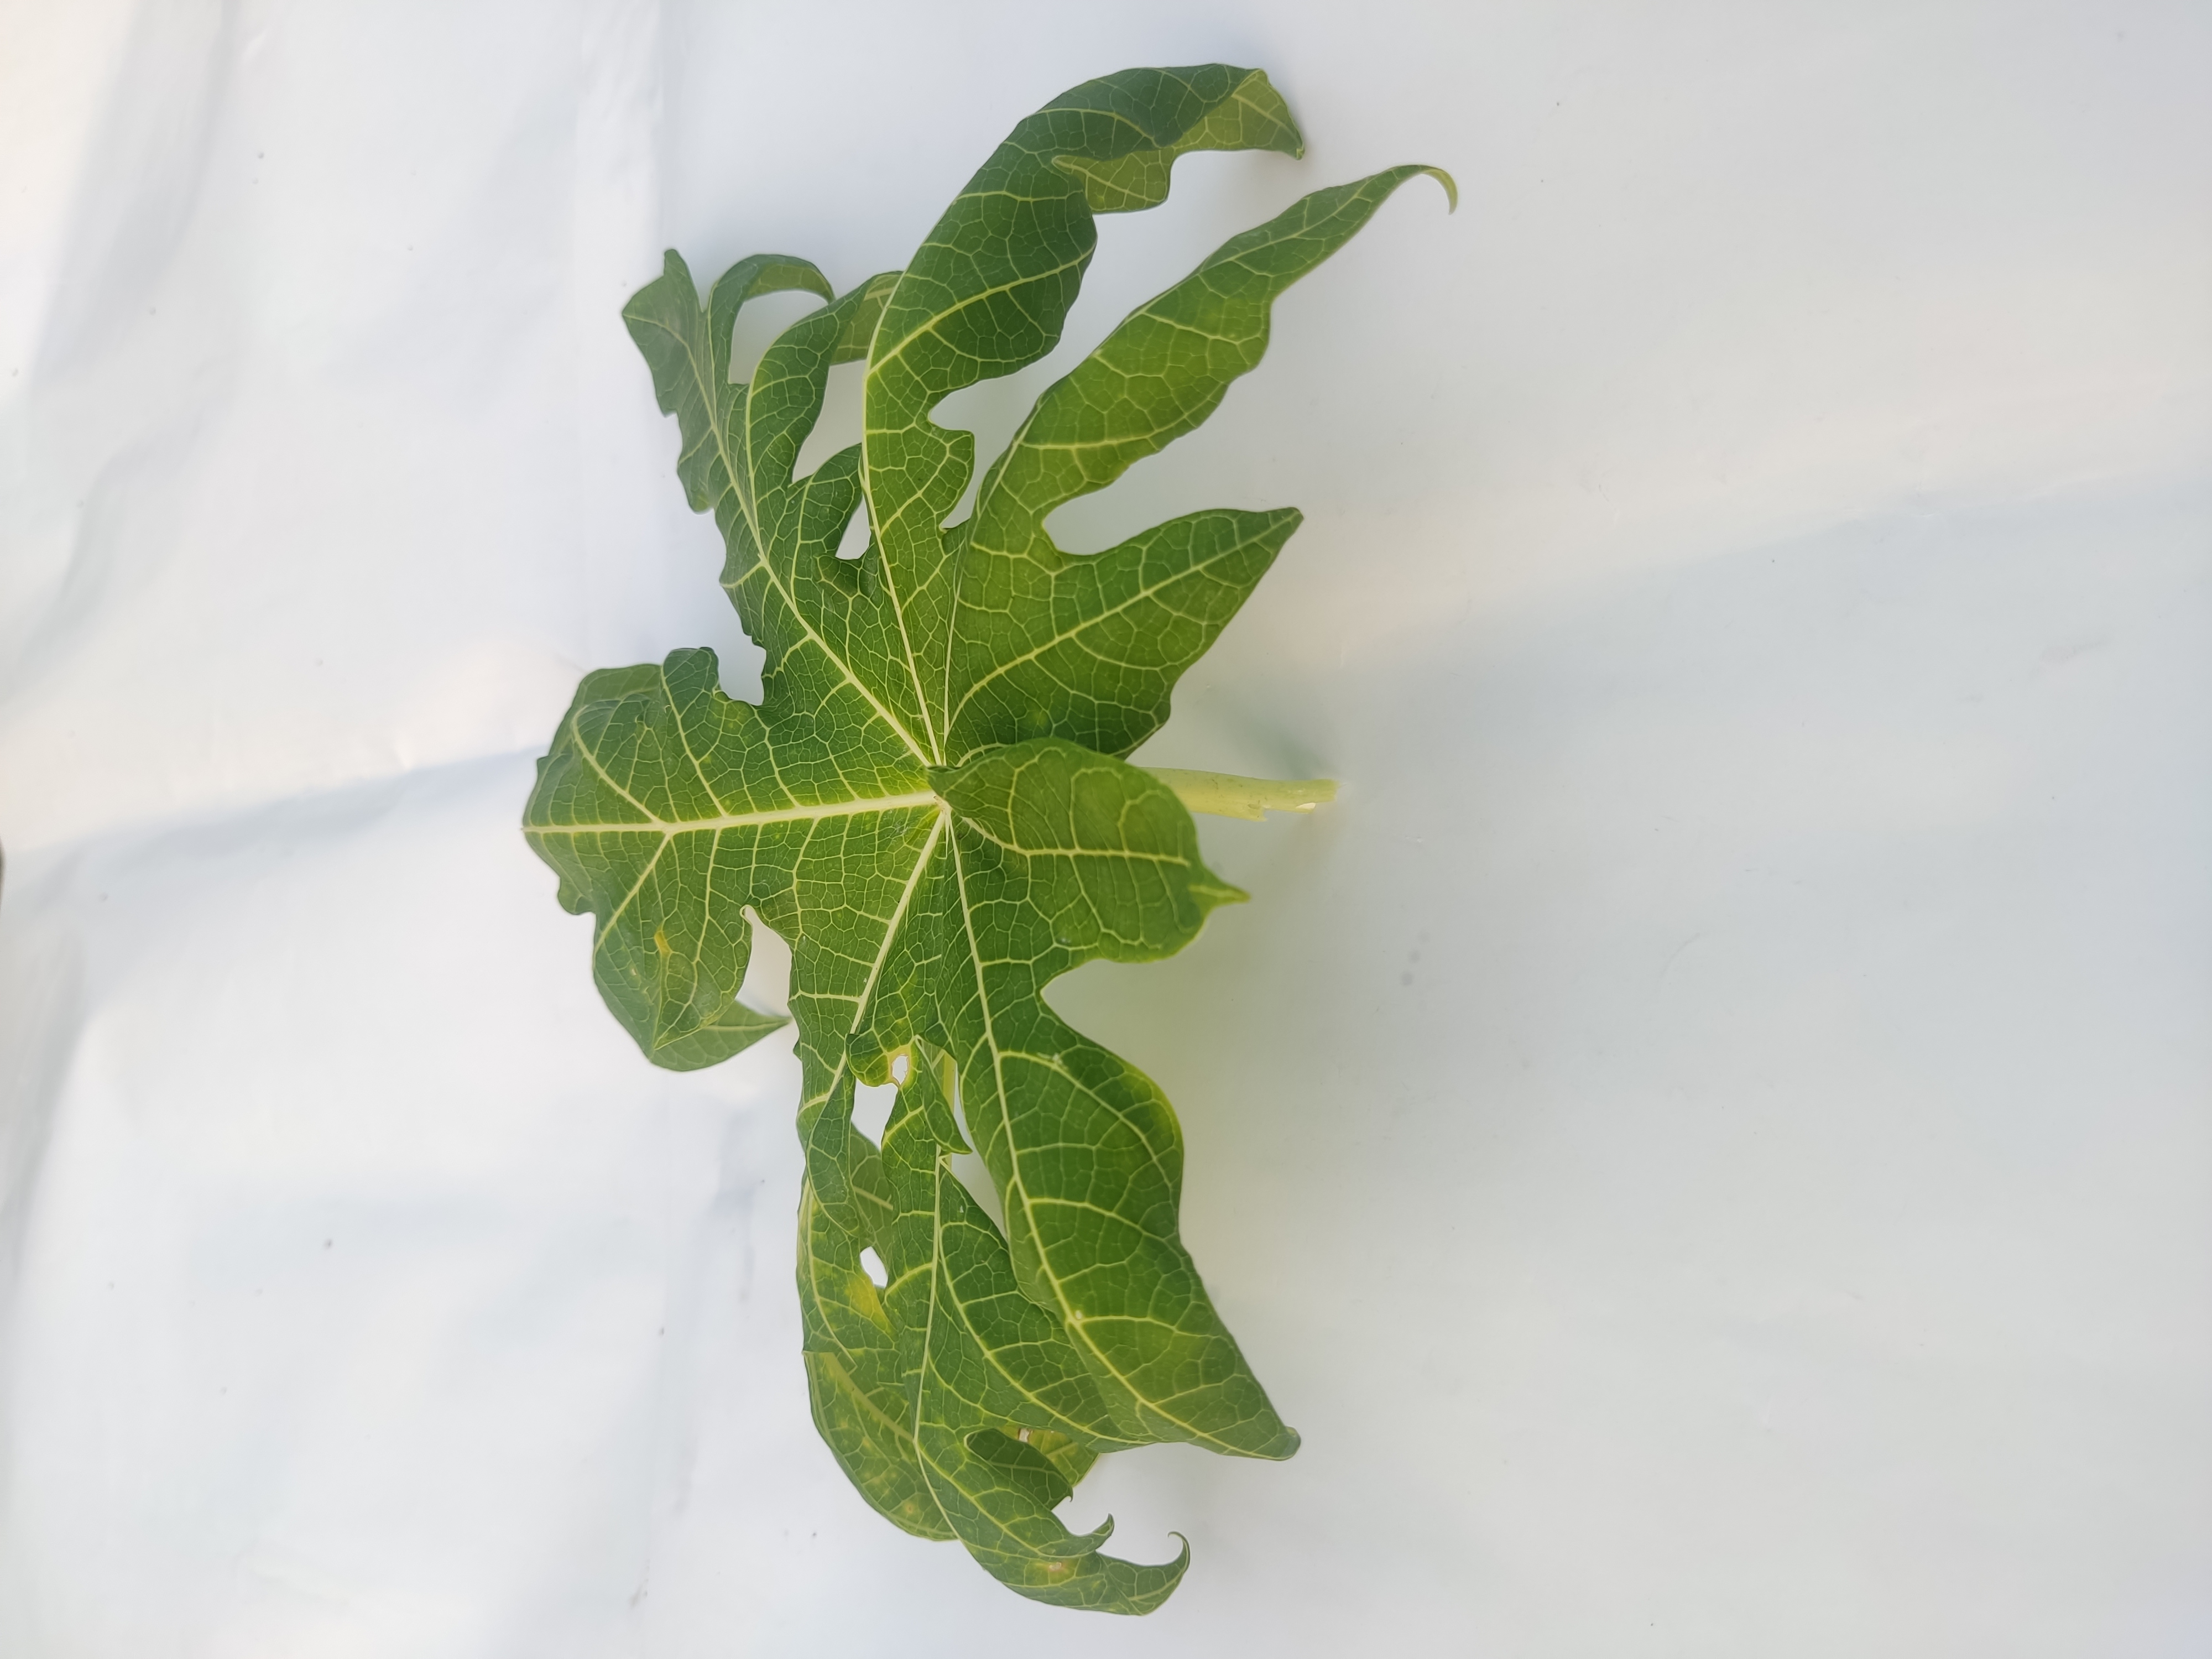
Label: Leaf Curl